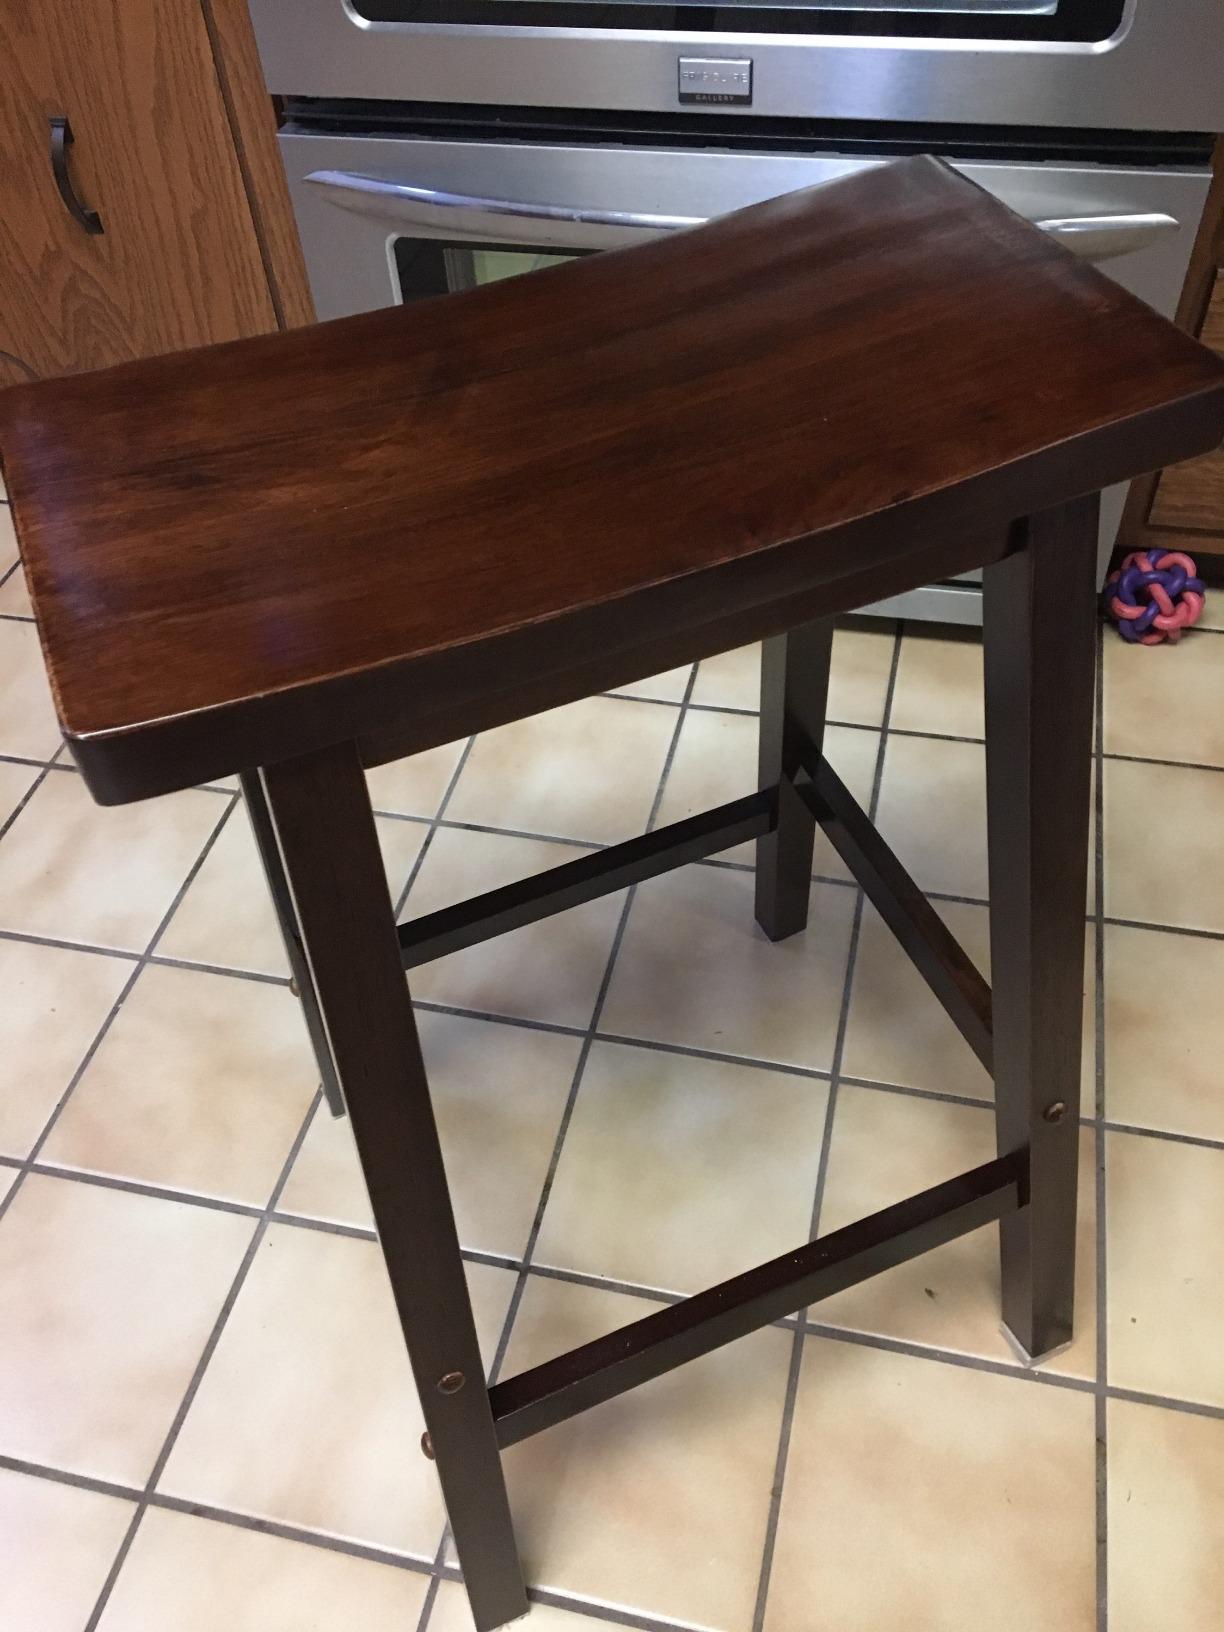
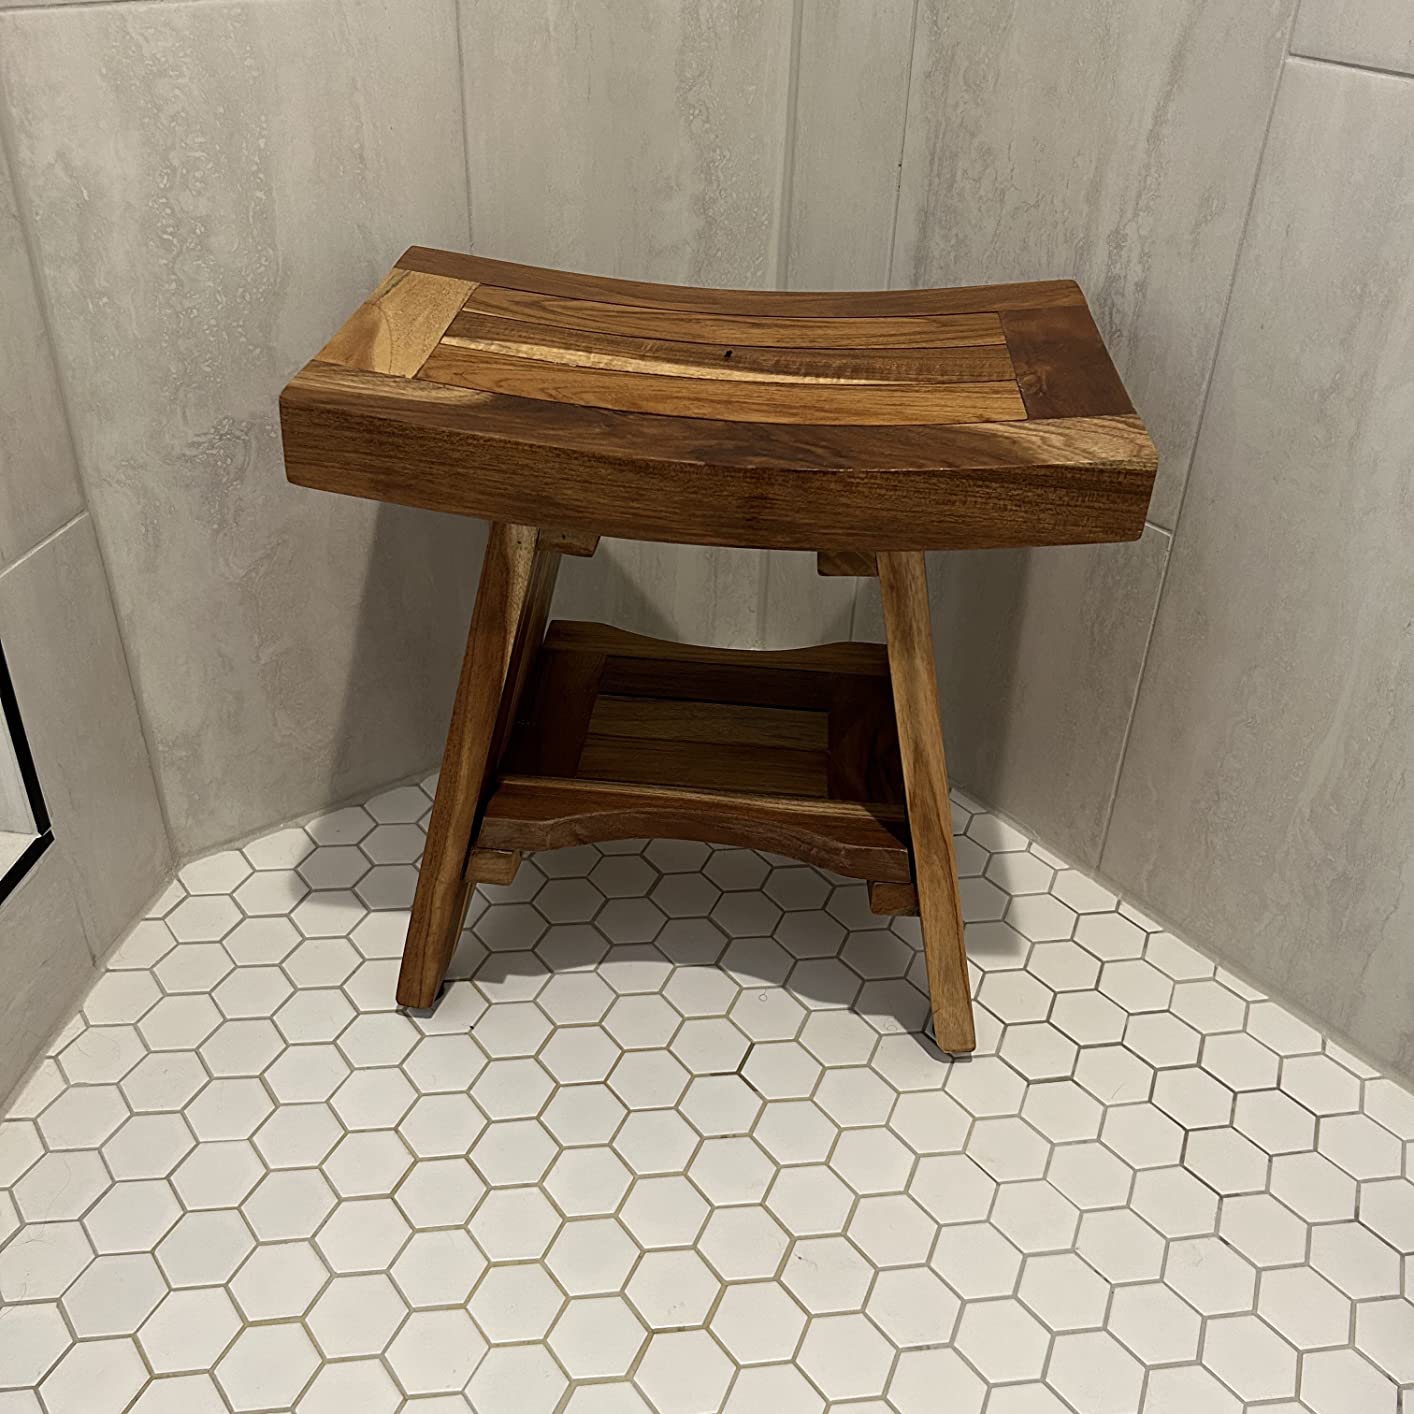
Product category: stool
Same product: no